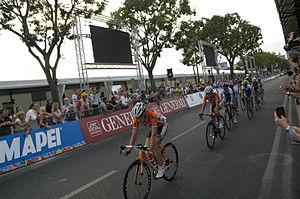
Anna van der Breggen, née le 18 avril 1990 à Zwolle, est une coureuse cycliste néerlandaise, membre de l'équipe Boels Dolmans. Elle a notamment remporté le championnat d'Europe des moins de 23 ans en 2012, le Tour d'Italie en 2015 et 2017, le Tour des Flandres en 2018, ainsi que la Flèche wallonne trois fois : en 2015, 2016 et 2017. La même année, elle est championne des Pays-Bas du contre-la-montre et termine la saison à la première place mondiale. En 2016, elle devient championne olympique à Rio de Janeiro. En 2017, elle réalise le triplé Ardennais et gagne l'UCI World Tour.Le 29 septembre 2018, elle décroche la médaille d'or sur l'épreuve en ligne des Championnats du monde de cyclisme sur route 2018 à Innsbruck.